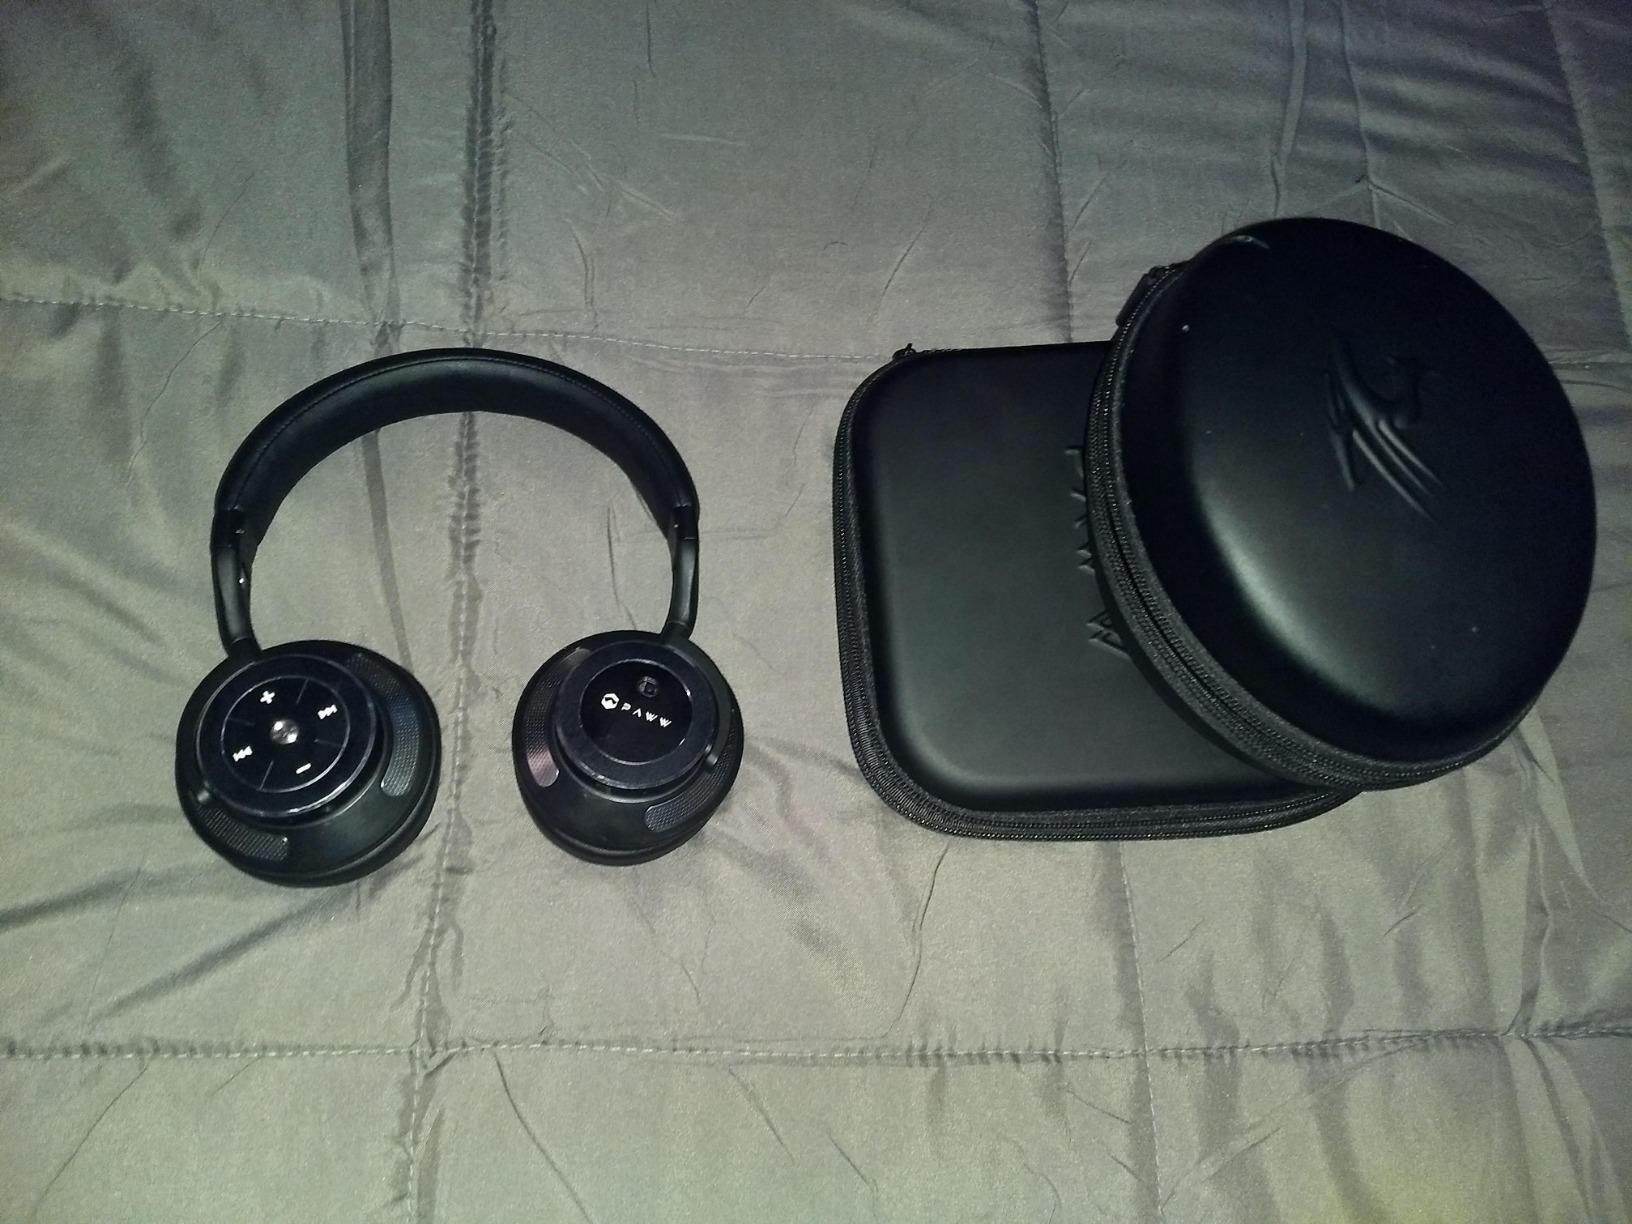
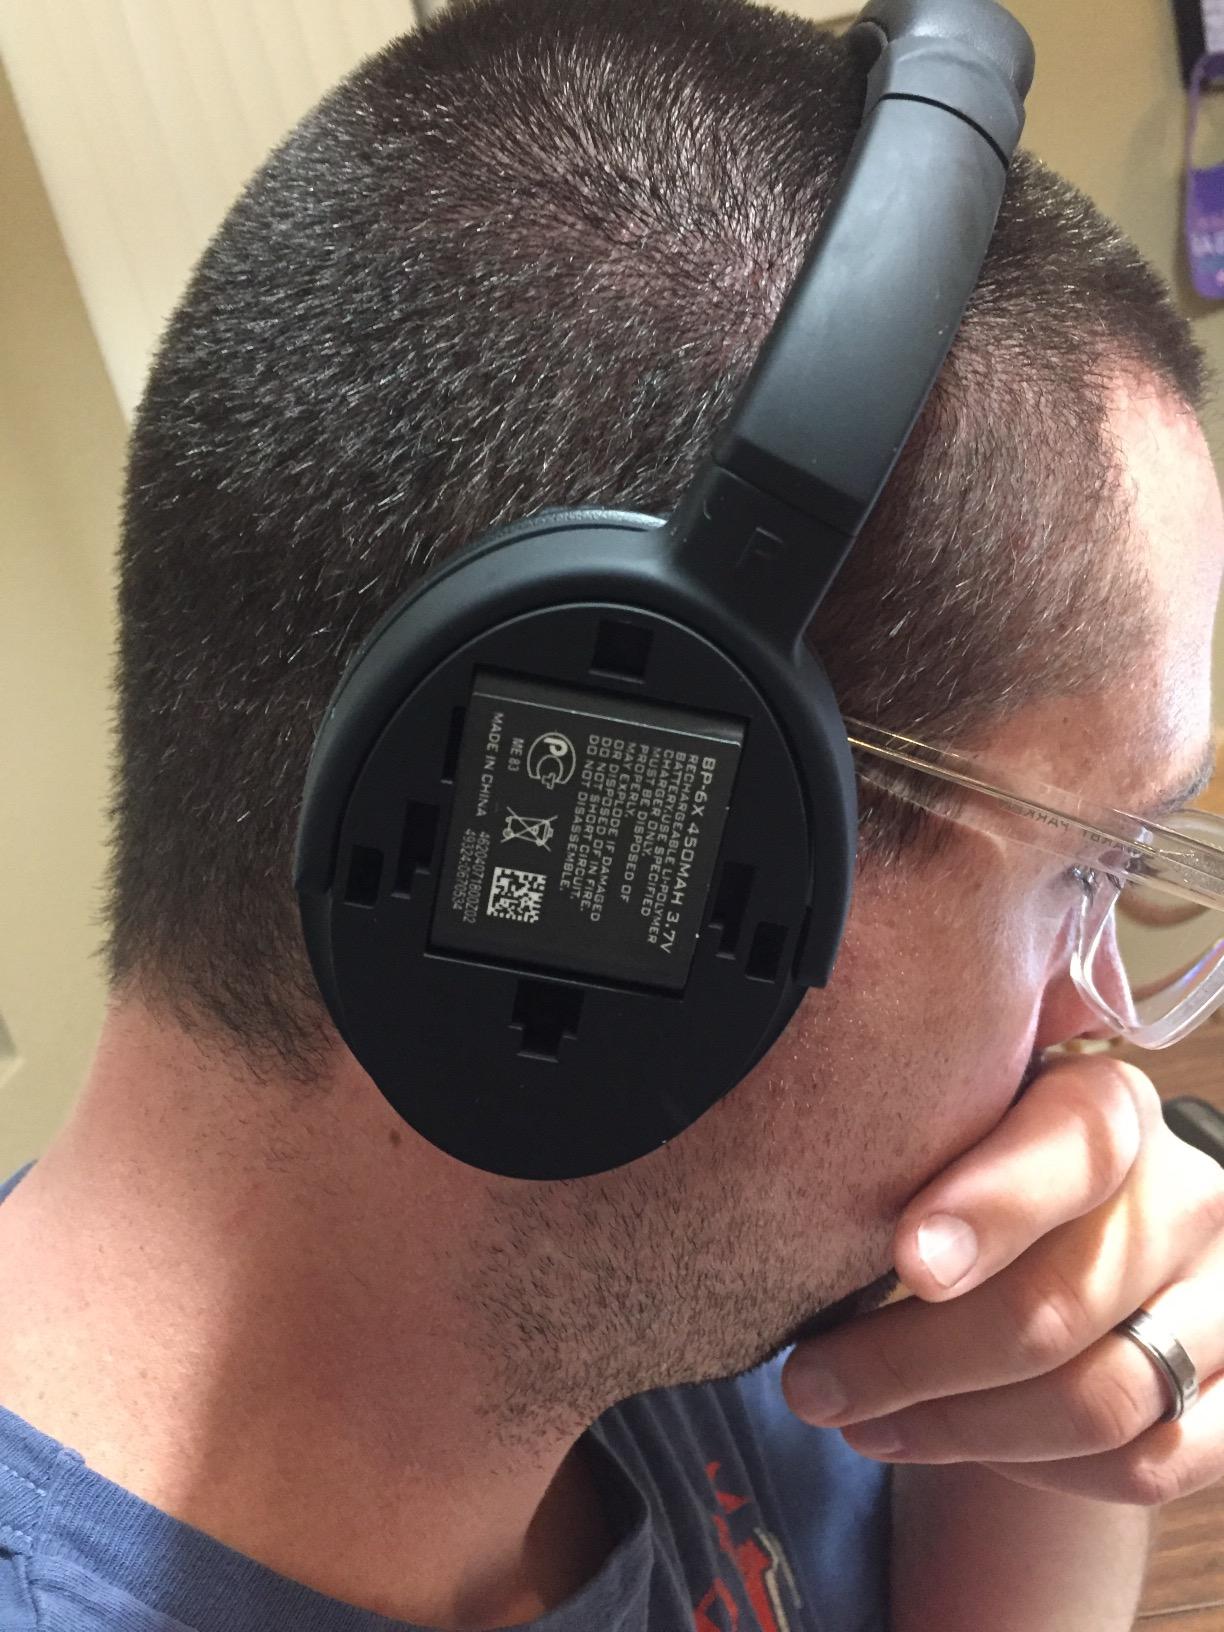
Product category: headphones
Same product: no